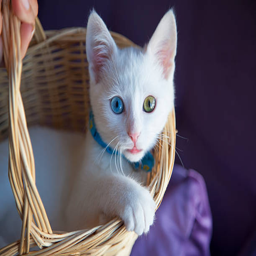
odd eyed kitten in a basket